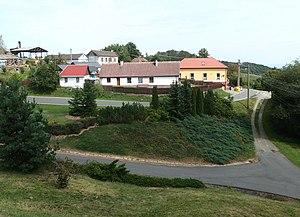
Krchleby est une commune du district de Šumperk, dans la région d'Olomouc, en République tchèque. Sa population s'élevait à 169 habitants en 2018.